Heavenly Breakfast

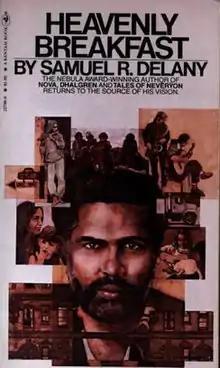
Cover of first edition paperback

Heavenly Breakfast: An Essay on the Winter of Love is a 1979 memoir by author, professor, and critic Samuel R. Delany. It details the time he spent living in a commune in New York City during the winter of 1967–1968, although altering some details.